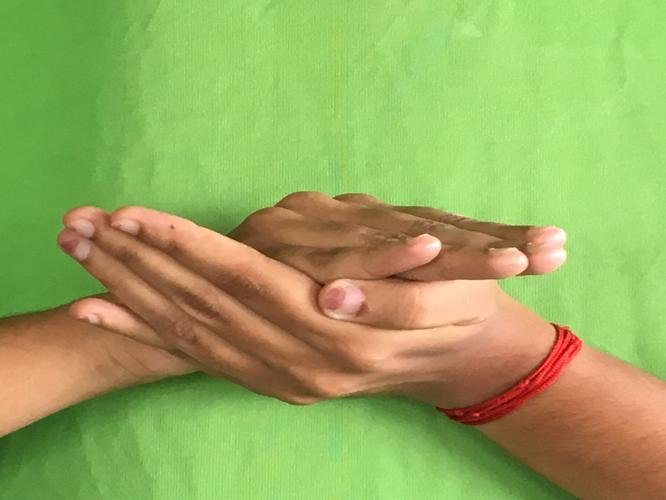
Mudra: Samputa
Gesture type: double_hand